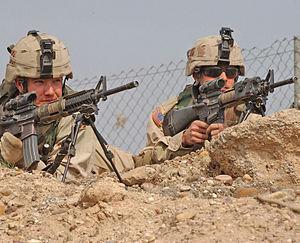
Le SDM-R est un fusil de précision dérivé du M16 destiné à augmenter la puissance de feu des groupes d'infanterie de l'US Army.